The Smashing Pumpkins

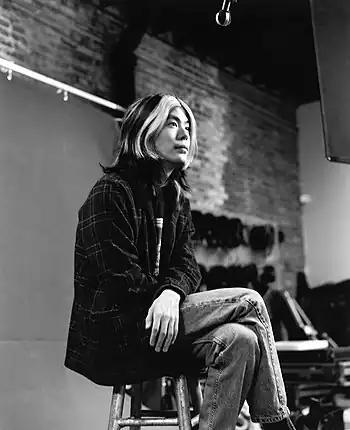
Guitarist James Iha in 1995

Despite all the problems in its recording, "Siamese Dream" became the band's mainstream breakthrough, peaking at number ten on the "Billboard" 200 chart and selling over four million copies in the U.S. alone. Alongside the band's mounting mainstream recognition, the band's reputation as careerists among their former peers in the independent music community was worsened. Indie rock band Pavement's 1994 song "Range Life" directly mocks the band in its lyrics, although Stephen Malkmus, lead singer of Pavement, has stated, "I never dissed their music. I just dissed their status." Former Hüsker Dü frontman Bob Mould called them "the grunge Monkees", and fellow Chicago musician/producer Steve Albini wrote a scathing letter in response to an article praising the band, derisively comparing them to REO Speedwagon ("by, of and for the mainstream") and concluding their ultimate insignificance. Fred Armisen said the band simply "flew past us" in the 90s Chicago music scene after his own band Trenchmouth had produced five albums. The opening track and lead single of "Siamese Dream", "Cherub Rock", directly addresses Corgan's feud with the "indie-world". In spite of the backlash, "Siamese Dream" is often regarded as one of the greatest albums of the alternative rock genre, and one of the best albums of the 1990s.